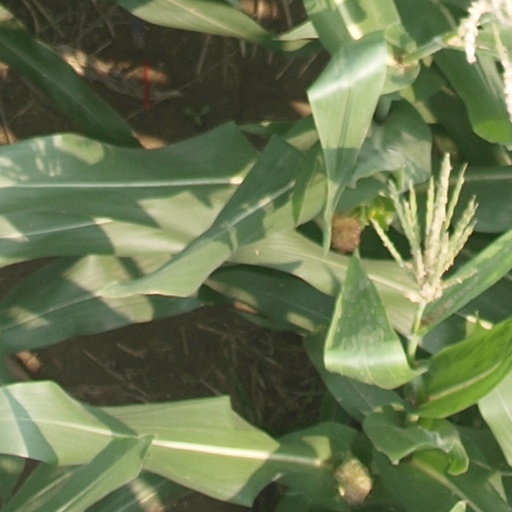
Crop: maize; corn